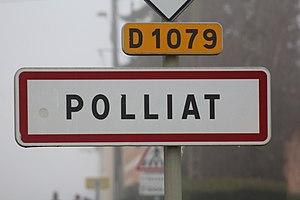
Panneau d'entrée dans Polliat.
Polliat est une commune française située dans le département de l'Ain, près de la région naturelle de la Dombes. Elle appartient à l'arrondissement de Bourg-en-Bresse.